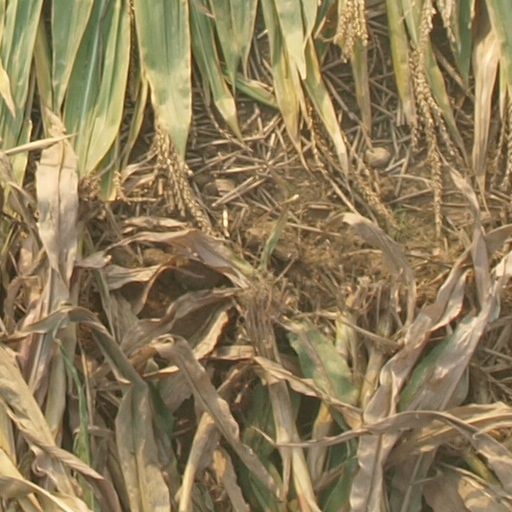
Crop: maize; corn